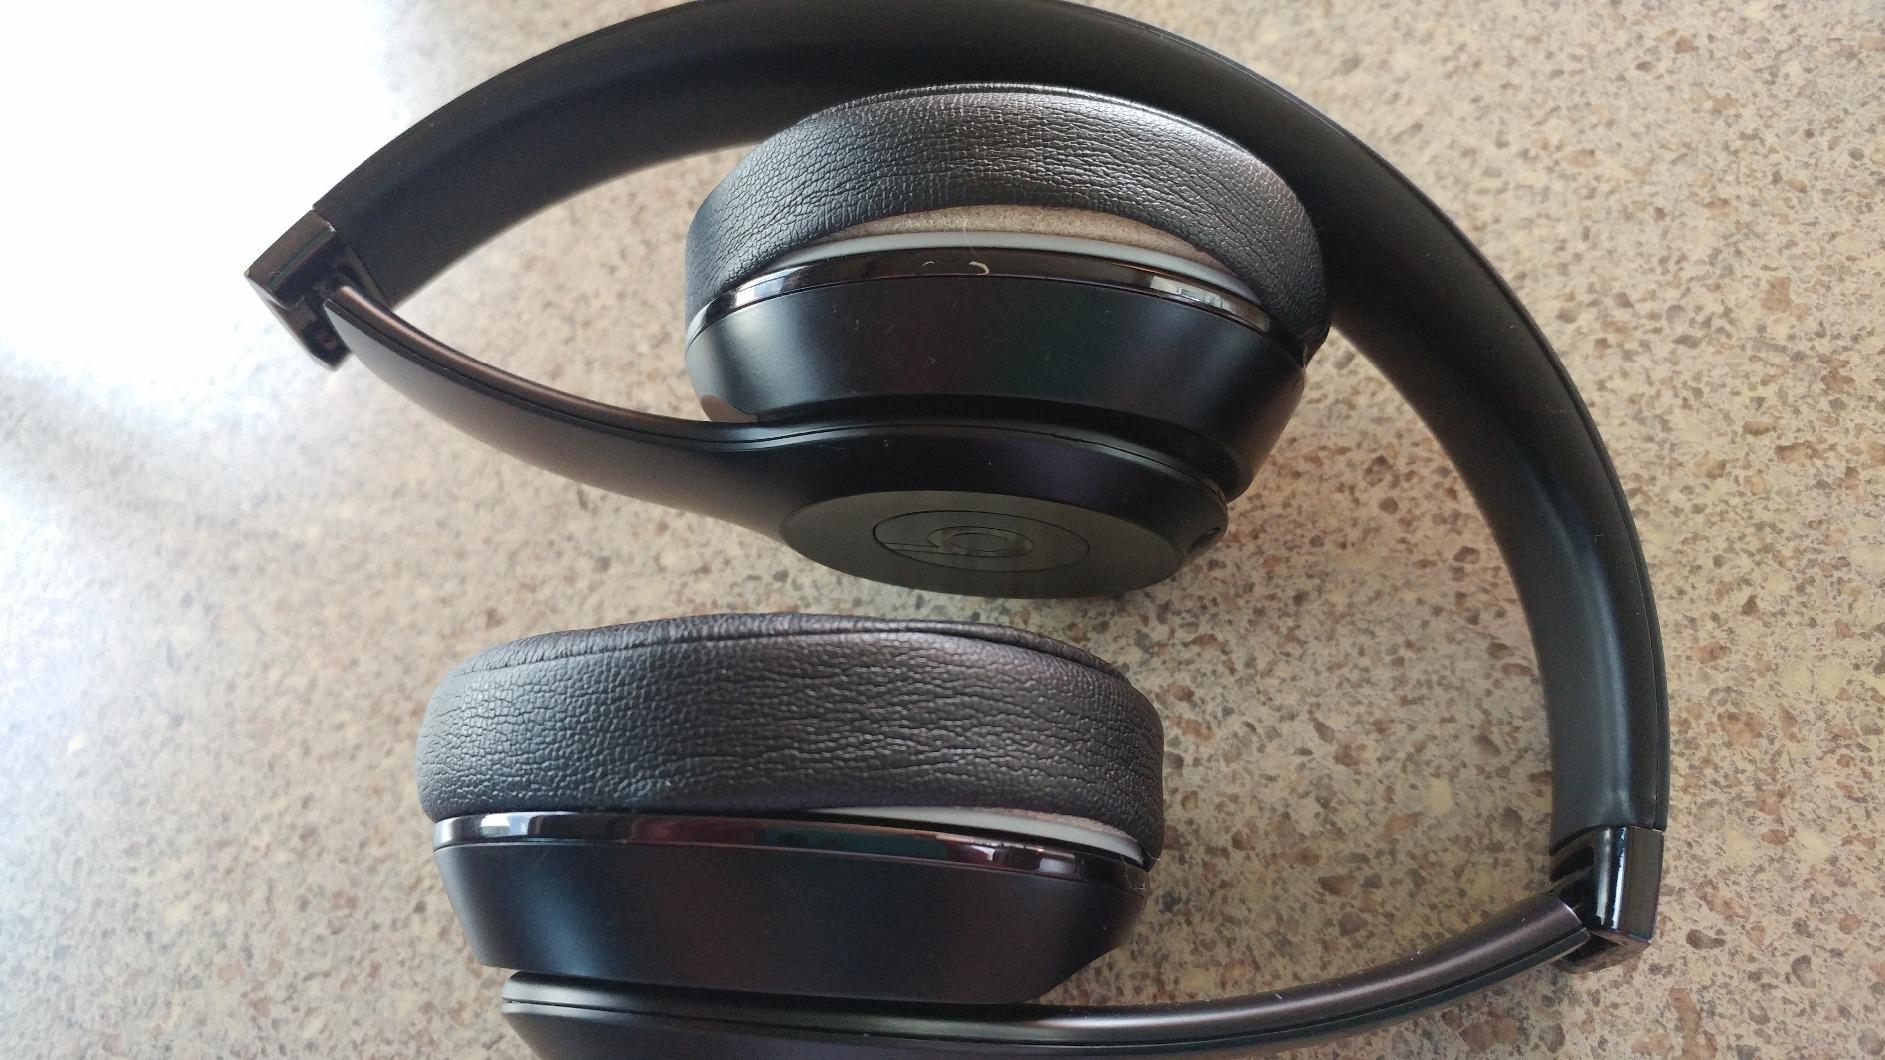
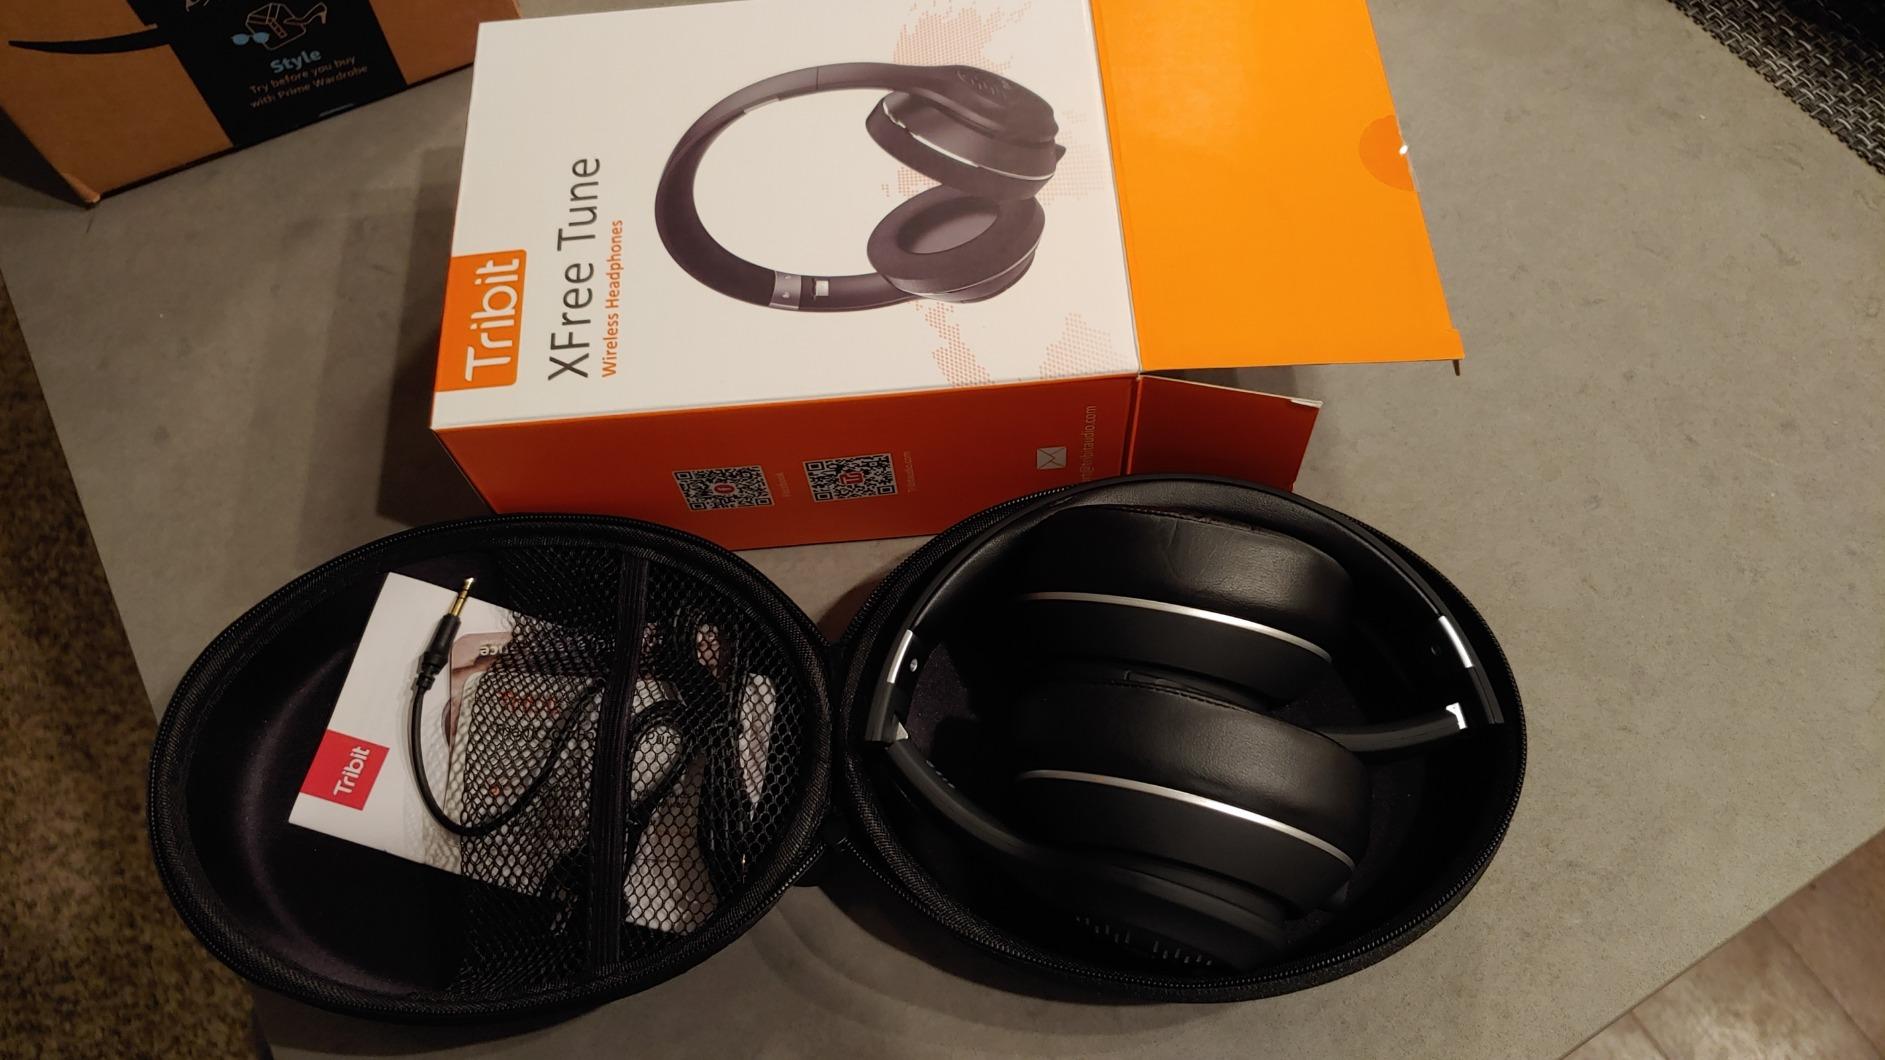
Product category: headphones
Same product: no